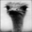
Label: bird